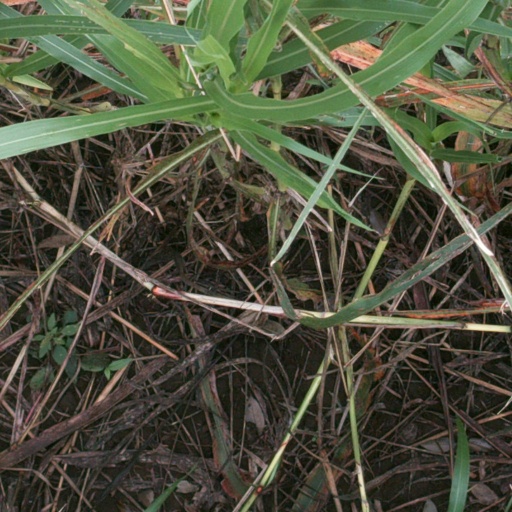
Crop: sorghum